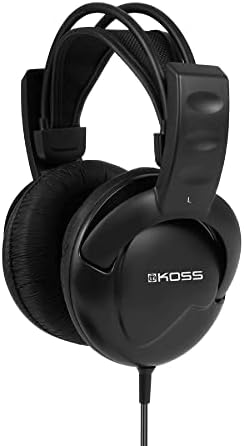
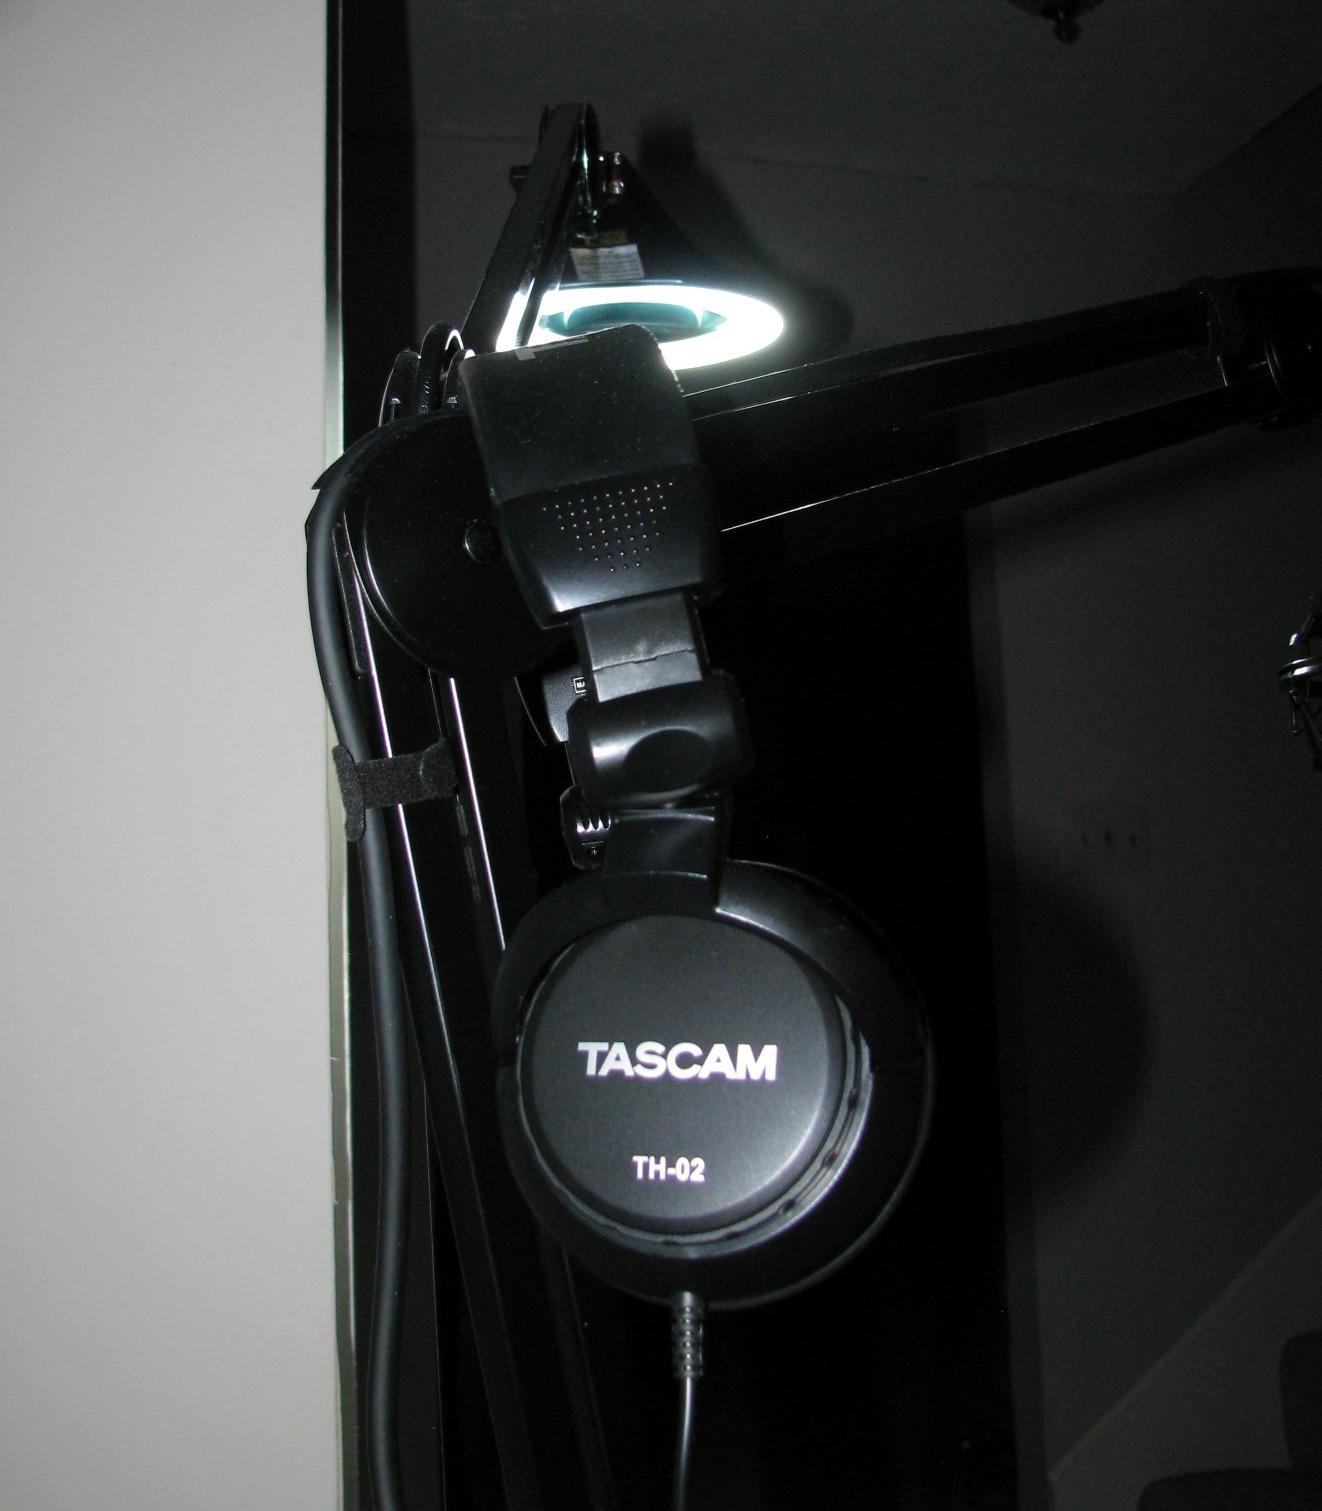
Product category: headphones
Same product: no